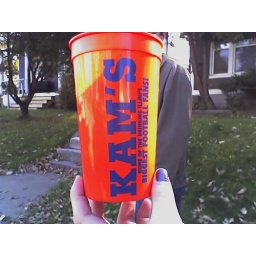
An extremely rare find, and so appropriate. Gaile spotted it in the grass and had to keep it.